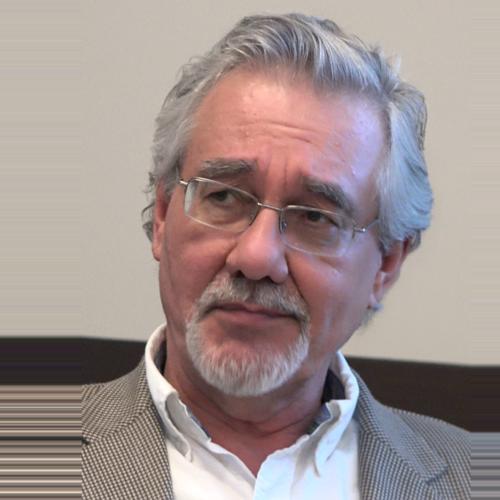
Age: 68